Shearson

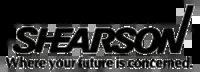
Shearson logo from 1978

In the early 1970s, Shearson faced financial difficulties as did many of the venerable Wall Street firms in the midst of the 1973–1974 stock market crash. In response to the crisis, Shearson laid off a large portion of its staff in 1973. Meanwhile, through the 1960s and 1970s, Sanford I. Weill, the chairman of the up-and-coming Cogan, Berlind, Weill & Levitt, had been acquiring many of Wall Streets oldest and most venerable investment banking and brokerage firms. By 1973, Weill's firm was known as Hayden Stone, Inc. following CBWL's acquisition of Hayden, Stone & Co. Despite its strong retail brokerage business, Shearson's capital reserves were diminished and, by 1974, it was clear that Shearson did not have sufficient capital to survive as an independent firm, opting to merge with Weill's better capitalized Hayden Stone, Inc. The combined firm was renamed Shearson Hayden Stone, as Weill retained the Shearson brand, which was widely recognized as a major underwriter and brokerage.